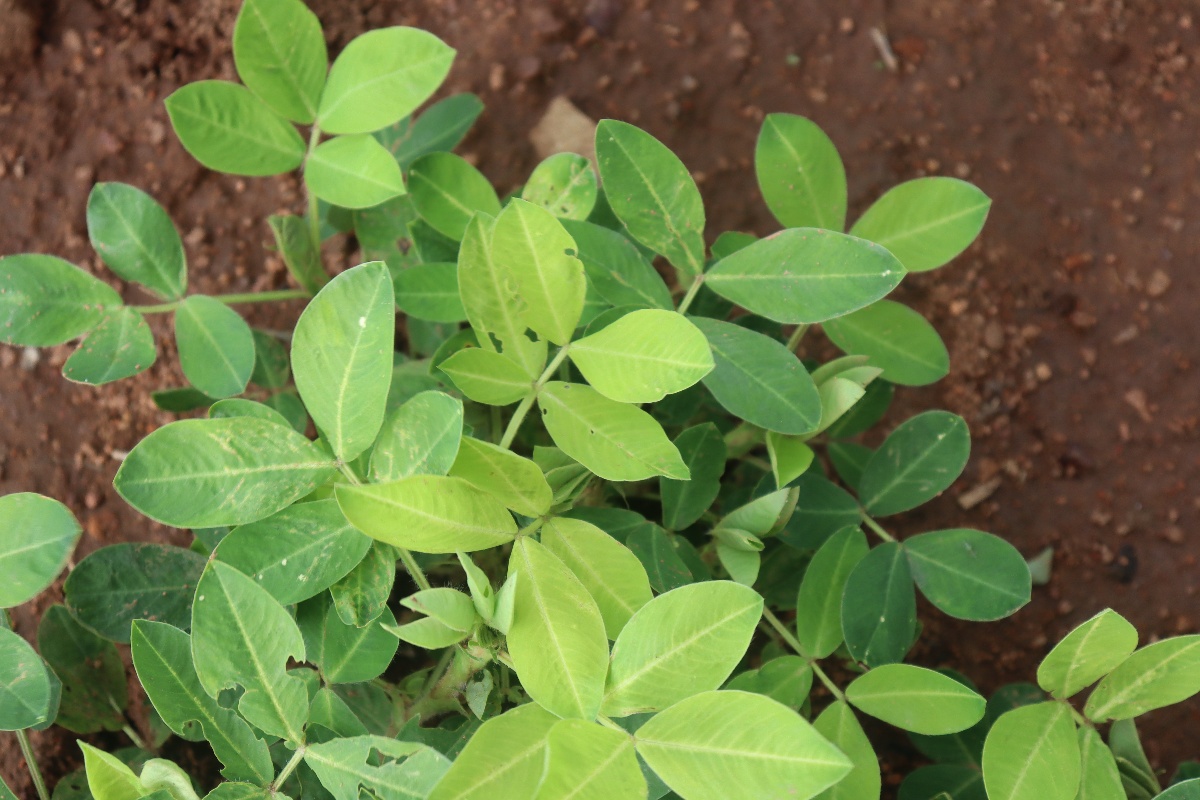
Label: early_leaf_spot